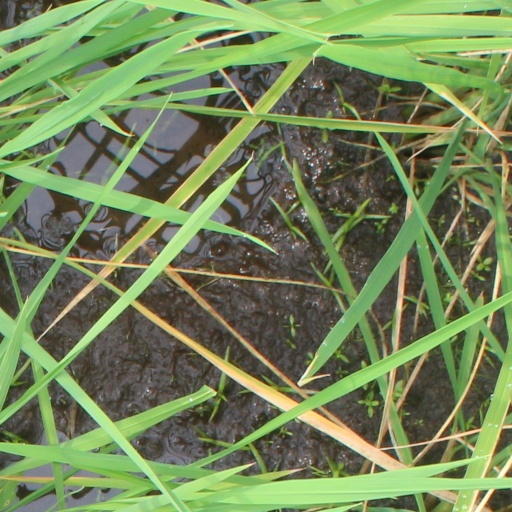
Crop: rice